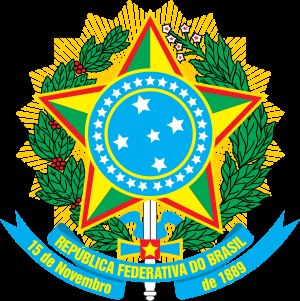
Brasiliens nationalvåben
Brasiliens nationalvåben
Brasiliens nationalvåben blev lavet d. 19. november 1889, fire dage efter at Brasilien blev en republik.